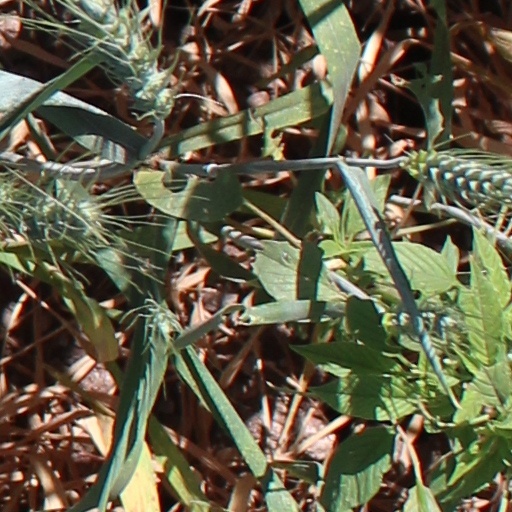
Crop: wheat